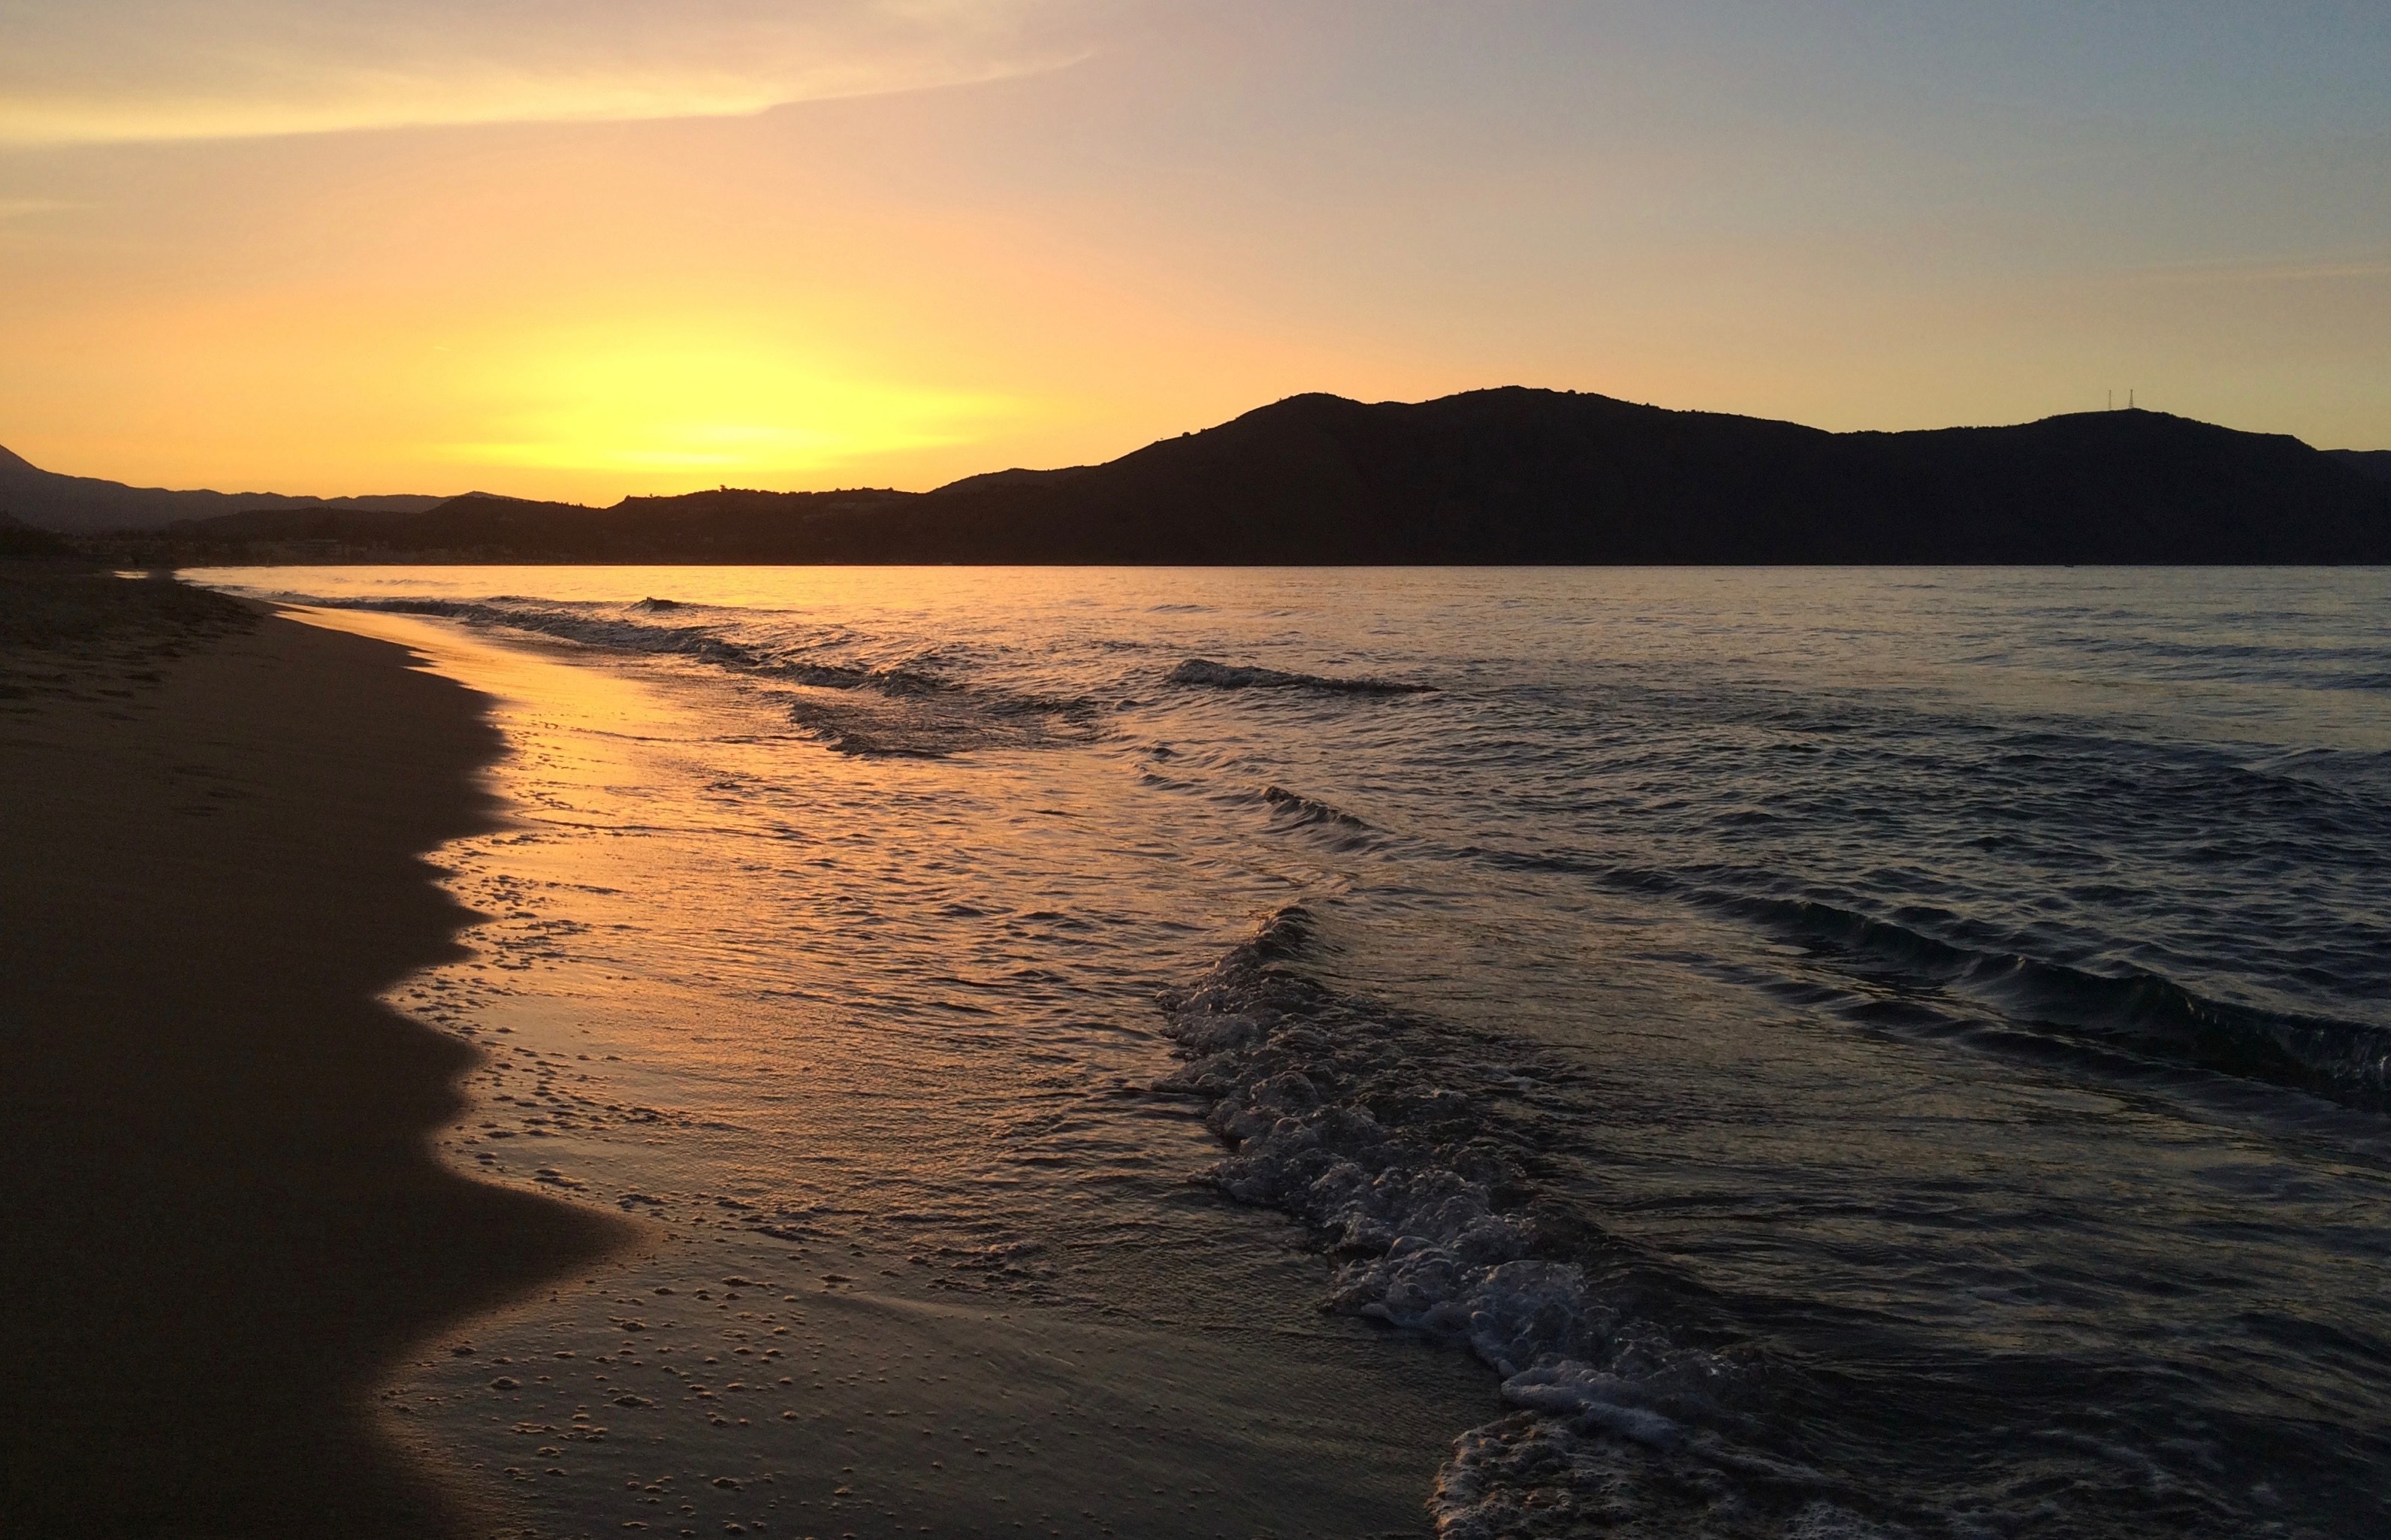
sea, shore, sunset, body of water, coast, beach, ocean, horizon, sunrise, dawn, wave, cloud, morning, reflection, dusk, evening, loch, wind wave, bay, sunlight, sand, sun, lake